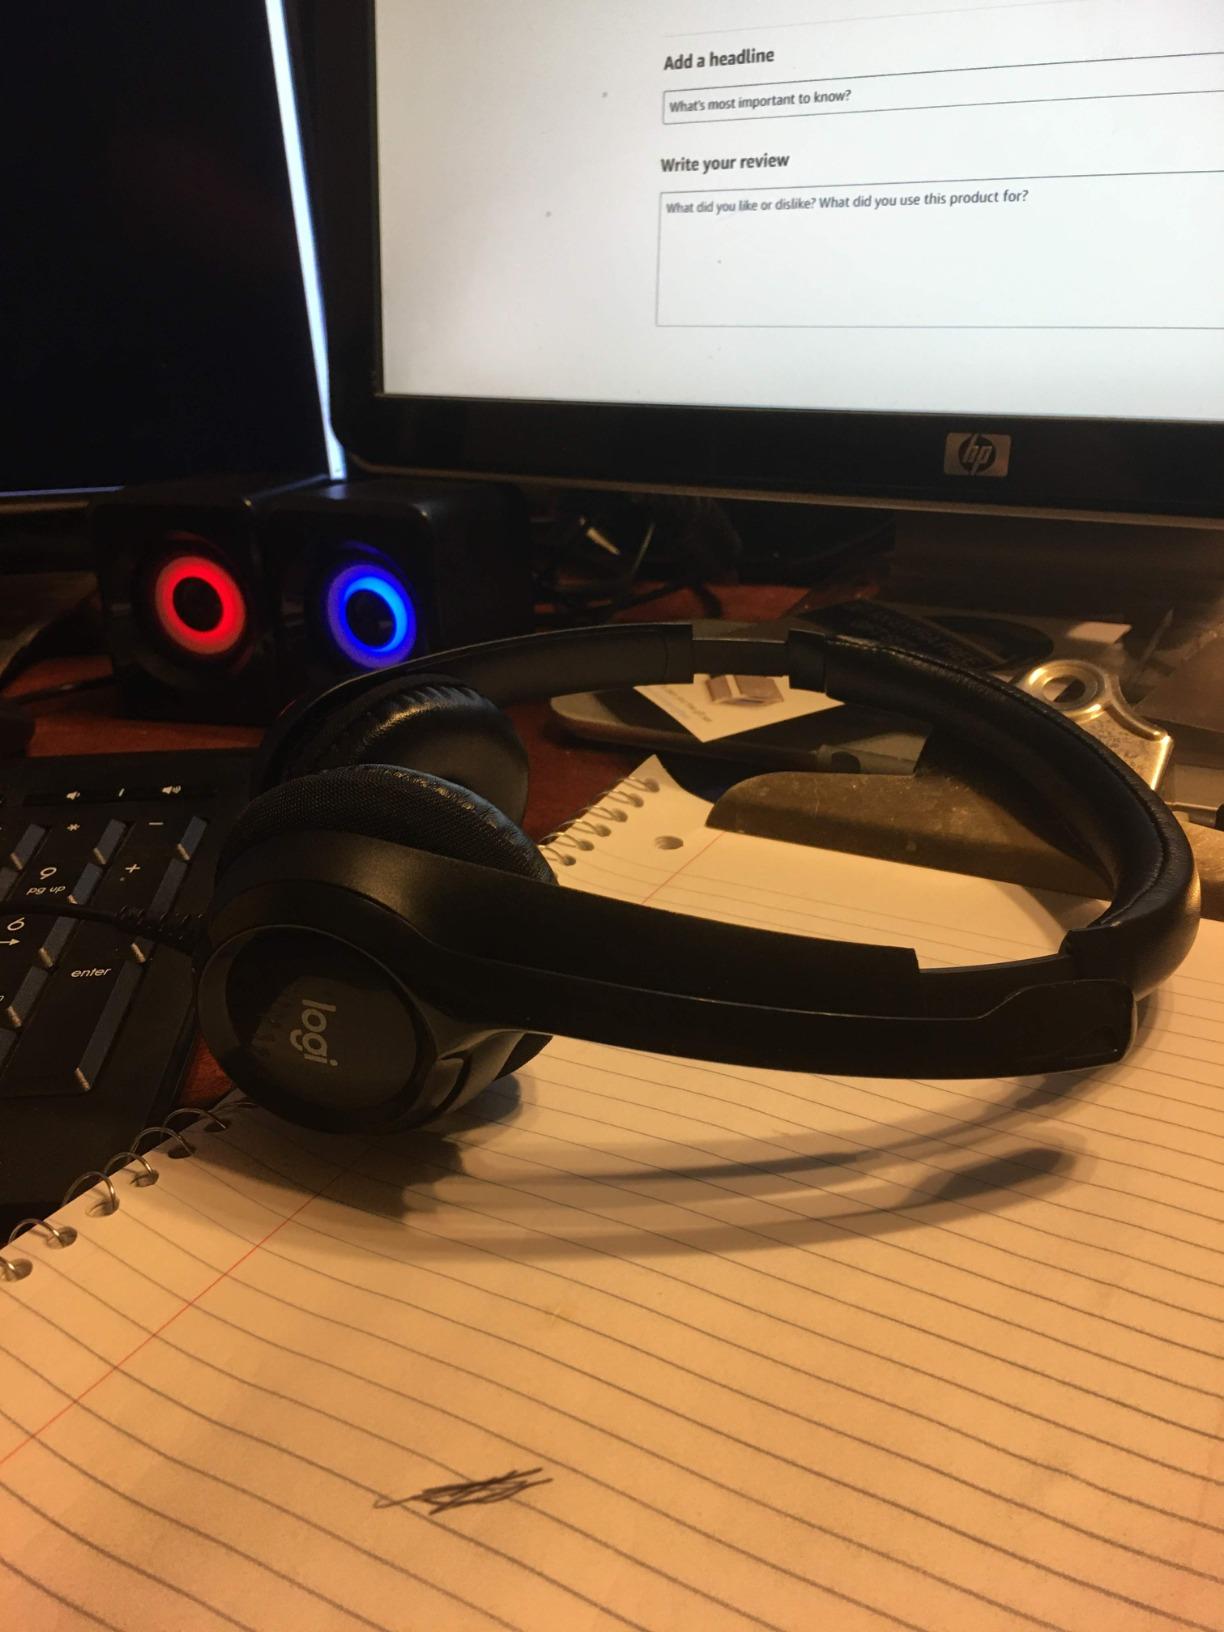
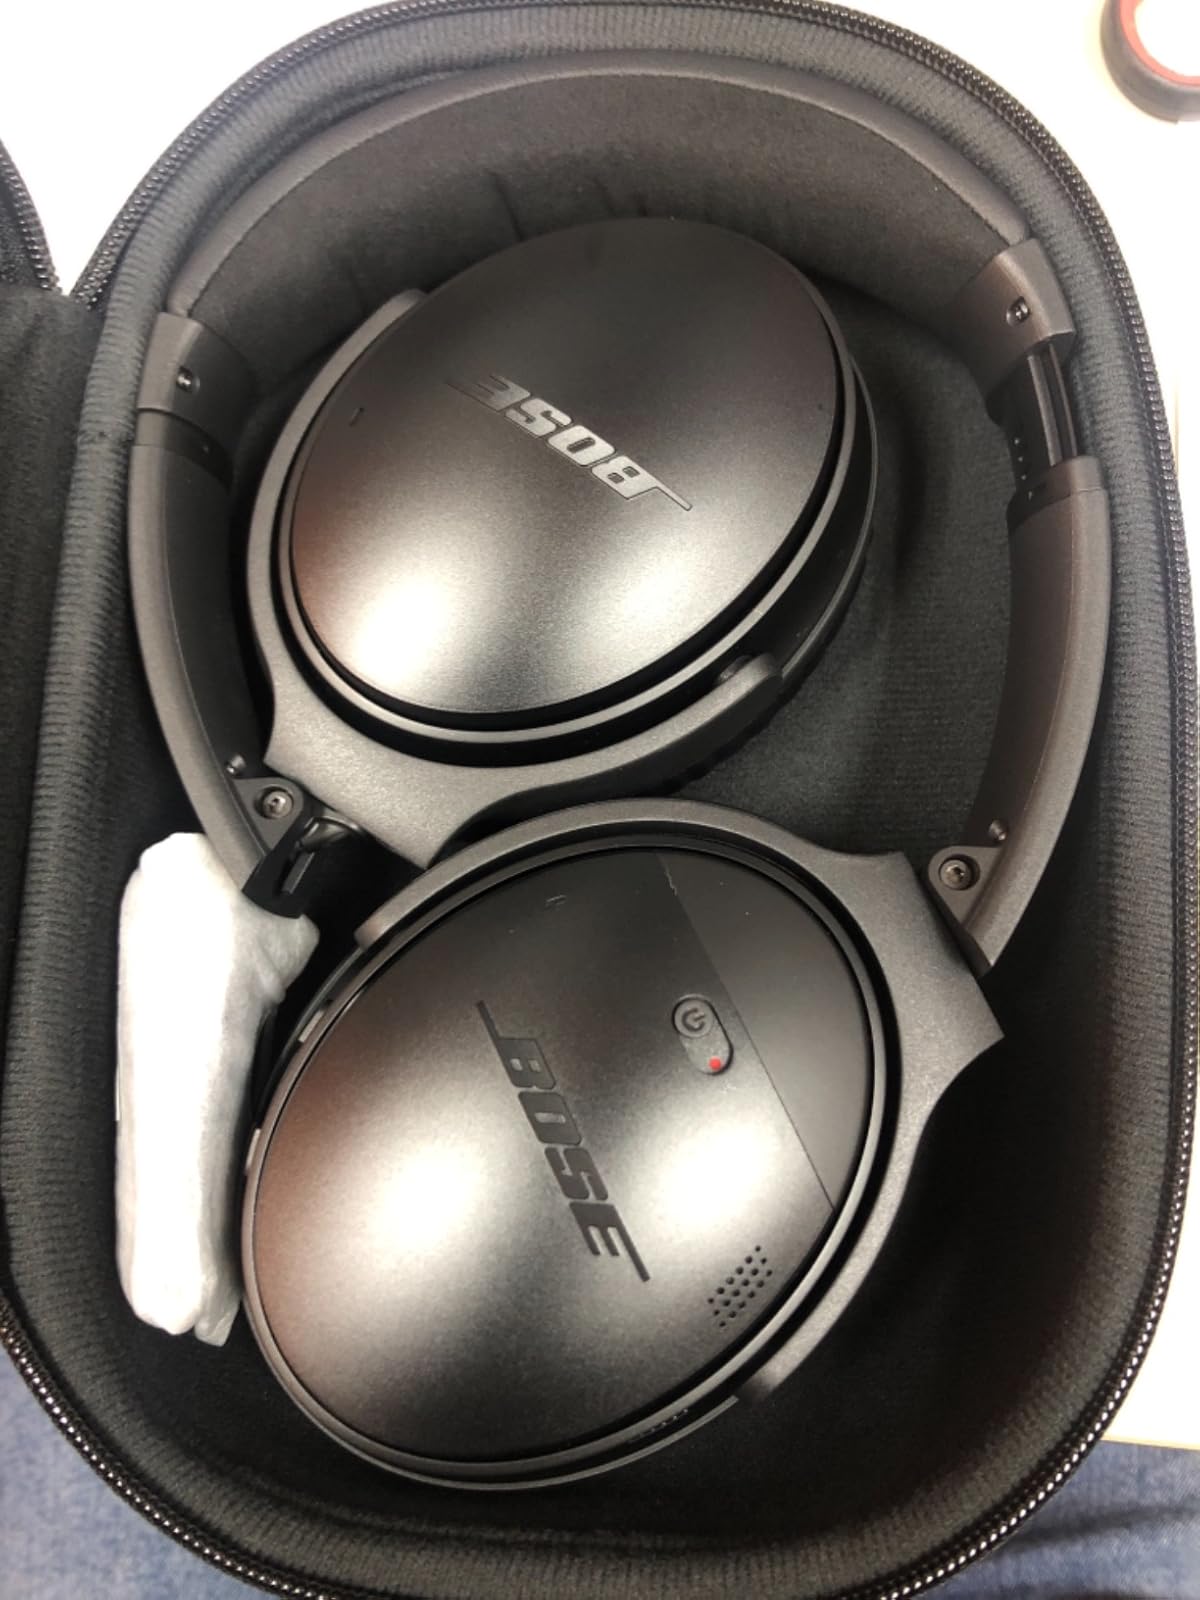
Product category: headphones
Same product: no